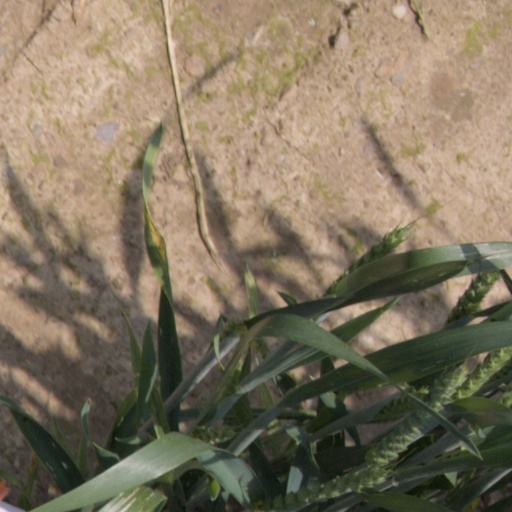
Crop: wheat